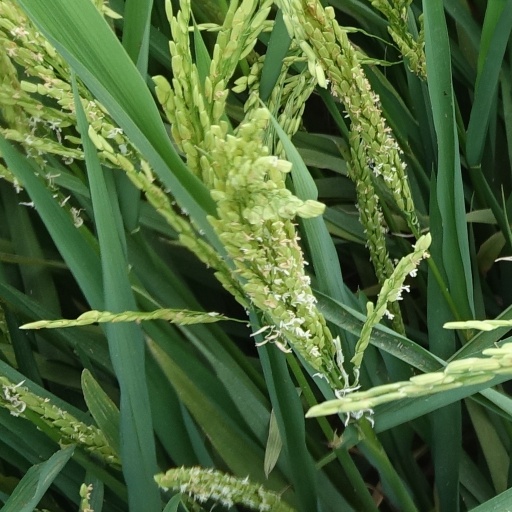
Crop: rice